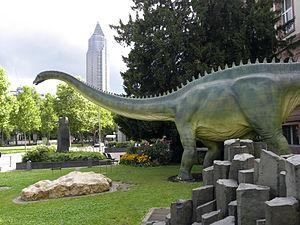
Le muséum Senckenberg de Francfort-sur-le-Main est le deuxième plus grand musée d'histoire naturelle d'Allemagne. Ses vastes collections de squelettes de dinosaures sont particulièrement attractives pour les enfants : le muséum Senckenberg présente la plus vaste collection de grands dinosaures d'Europe. L'un de ses joyaux est la préservation d'un fossile avec sa peau. Il présente également la plus grande et la plus riche collection d'oiseaux avec environ 1 000 spécimens. En 2010, le muséum a accueilli 517 000 visiteurs.